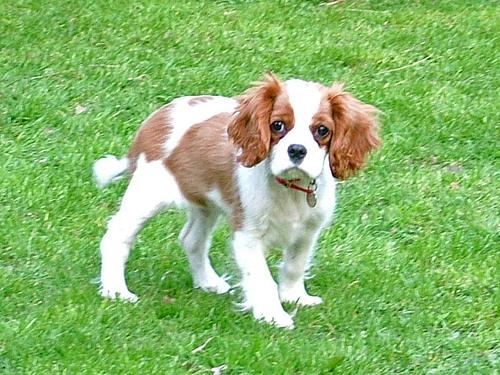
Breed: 207-n000026-Blenheim_spaniel